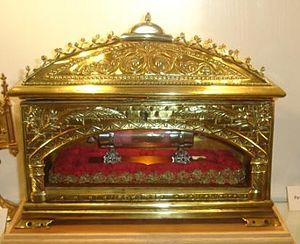
Pierre Almató est un dominicain missionnaire catalan mort martyr au Tonkin et reconnu saint par l'Église catholique.